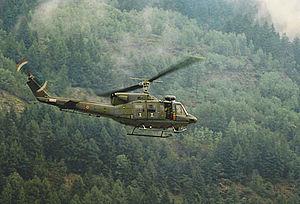
Les Forces aériennes suisses sont, avec les forces terrestres, l'une des deux branches des forces armées suisses.